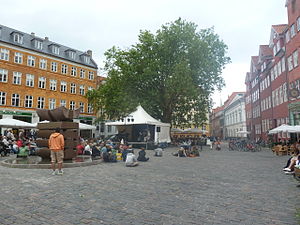
Middelalderbyen
Gråbrødretorv, en af Middelalderbyens pladser. Tilbage i middelalderen lå der et munkekloster her.
Middelalderbyen er en betegnelse for den ældste del af den indre by i København.